Yongde Road station

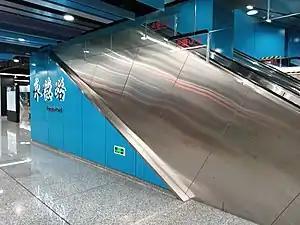
Platform

Yongde Road is a metro station on the Line 15 of the Shanghai Metro. Located at the intersection of Yongde Road and South Lianhua Road in Minhang District, Shanghai, the station was scheduled to open with the rest of Line 15 in 2020. However, the station eventually opened on 23 January 2021 following a one-month postponement.